Falnama

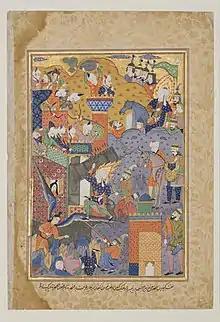
Ali at the Battle of Khaybar from the Khalili Falnama

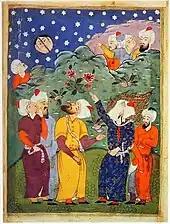
"Muhammad splits the Moon" from the Dresden Falnama

The Khalili Collection of Islamic Art includes a Falnama manuscript produced during the Qutb Shahi dynasty in 17th century Golconda, in what is now Hyderabad. This is the only surviving illustrated Falnama to have been made in South Asia. It was most likely created between 1610 and 1630. In this period, Golconda's alliance with Safavid Iran was of great military importance and was celebrated many times in art and literature, of which this Falnama is one example. The Khalili Falnama is more opulent than any other Falnama manuscript, with paintings and calligraphy extensively decorated in gold, lapis blue, and other precious materials. The expensive production of the manuscript and its textual advice relating to the business of court suggest it was made for a noble, or even royal, patron. The artists, like the author of the text, are not recorded.